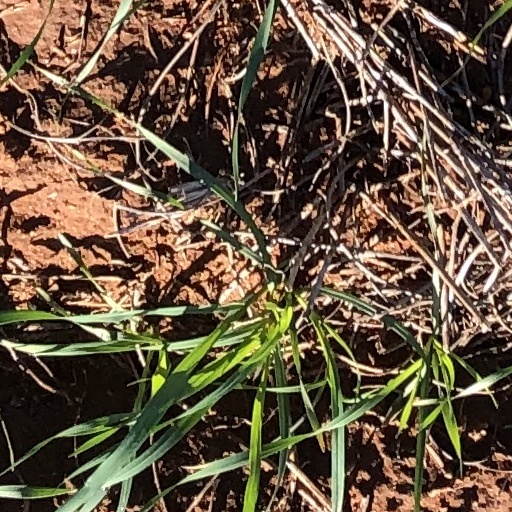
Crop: wheat